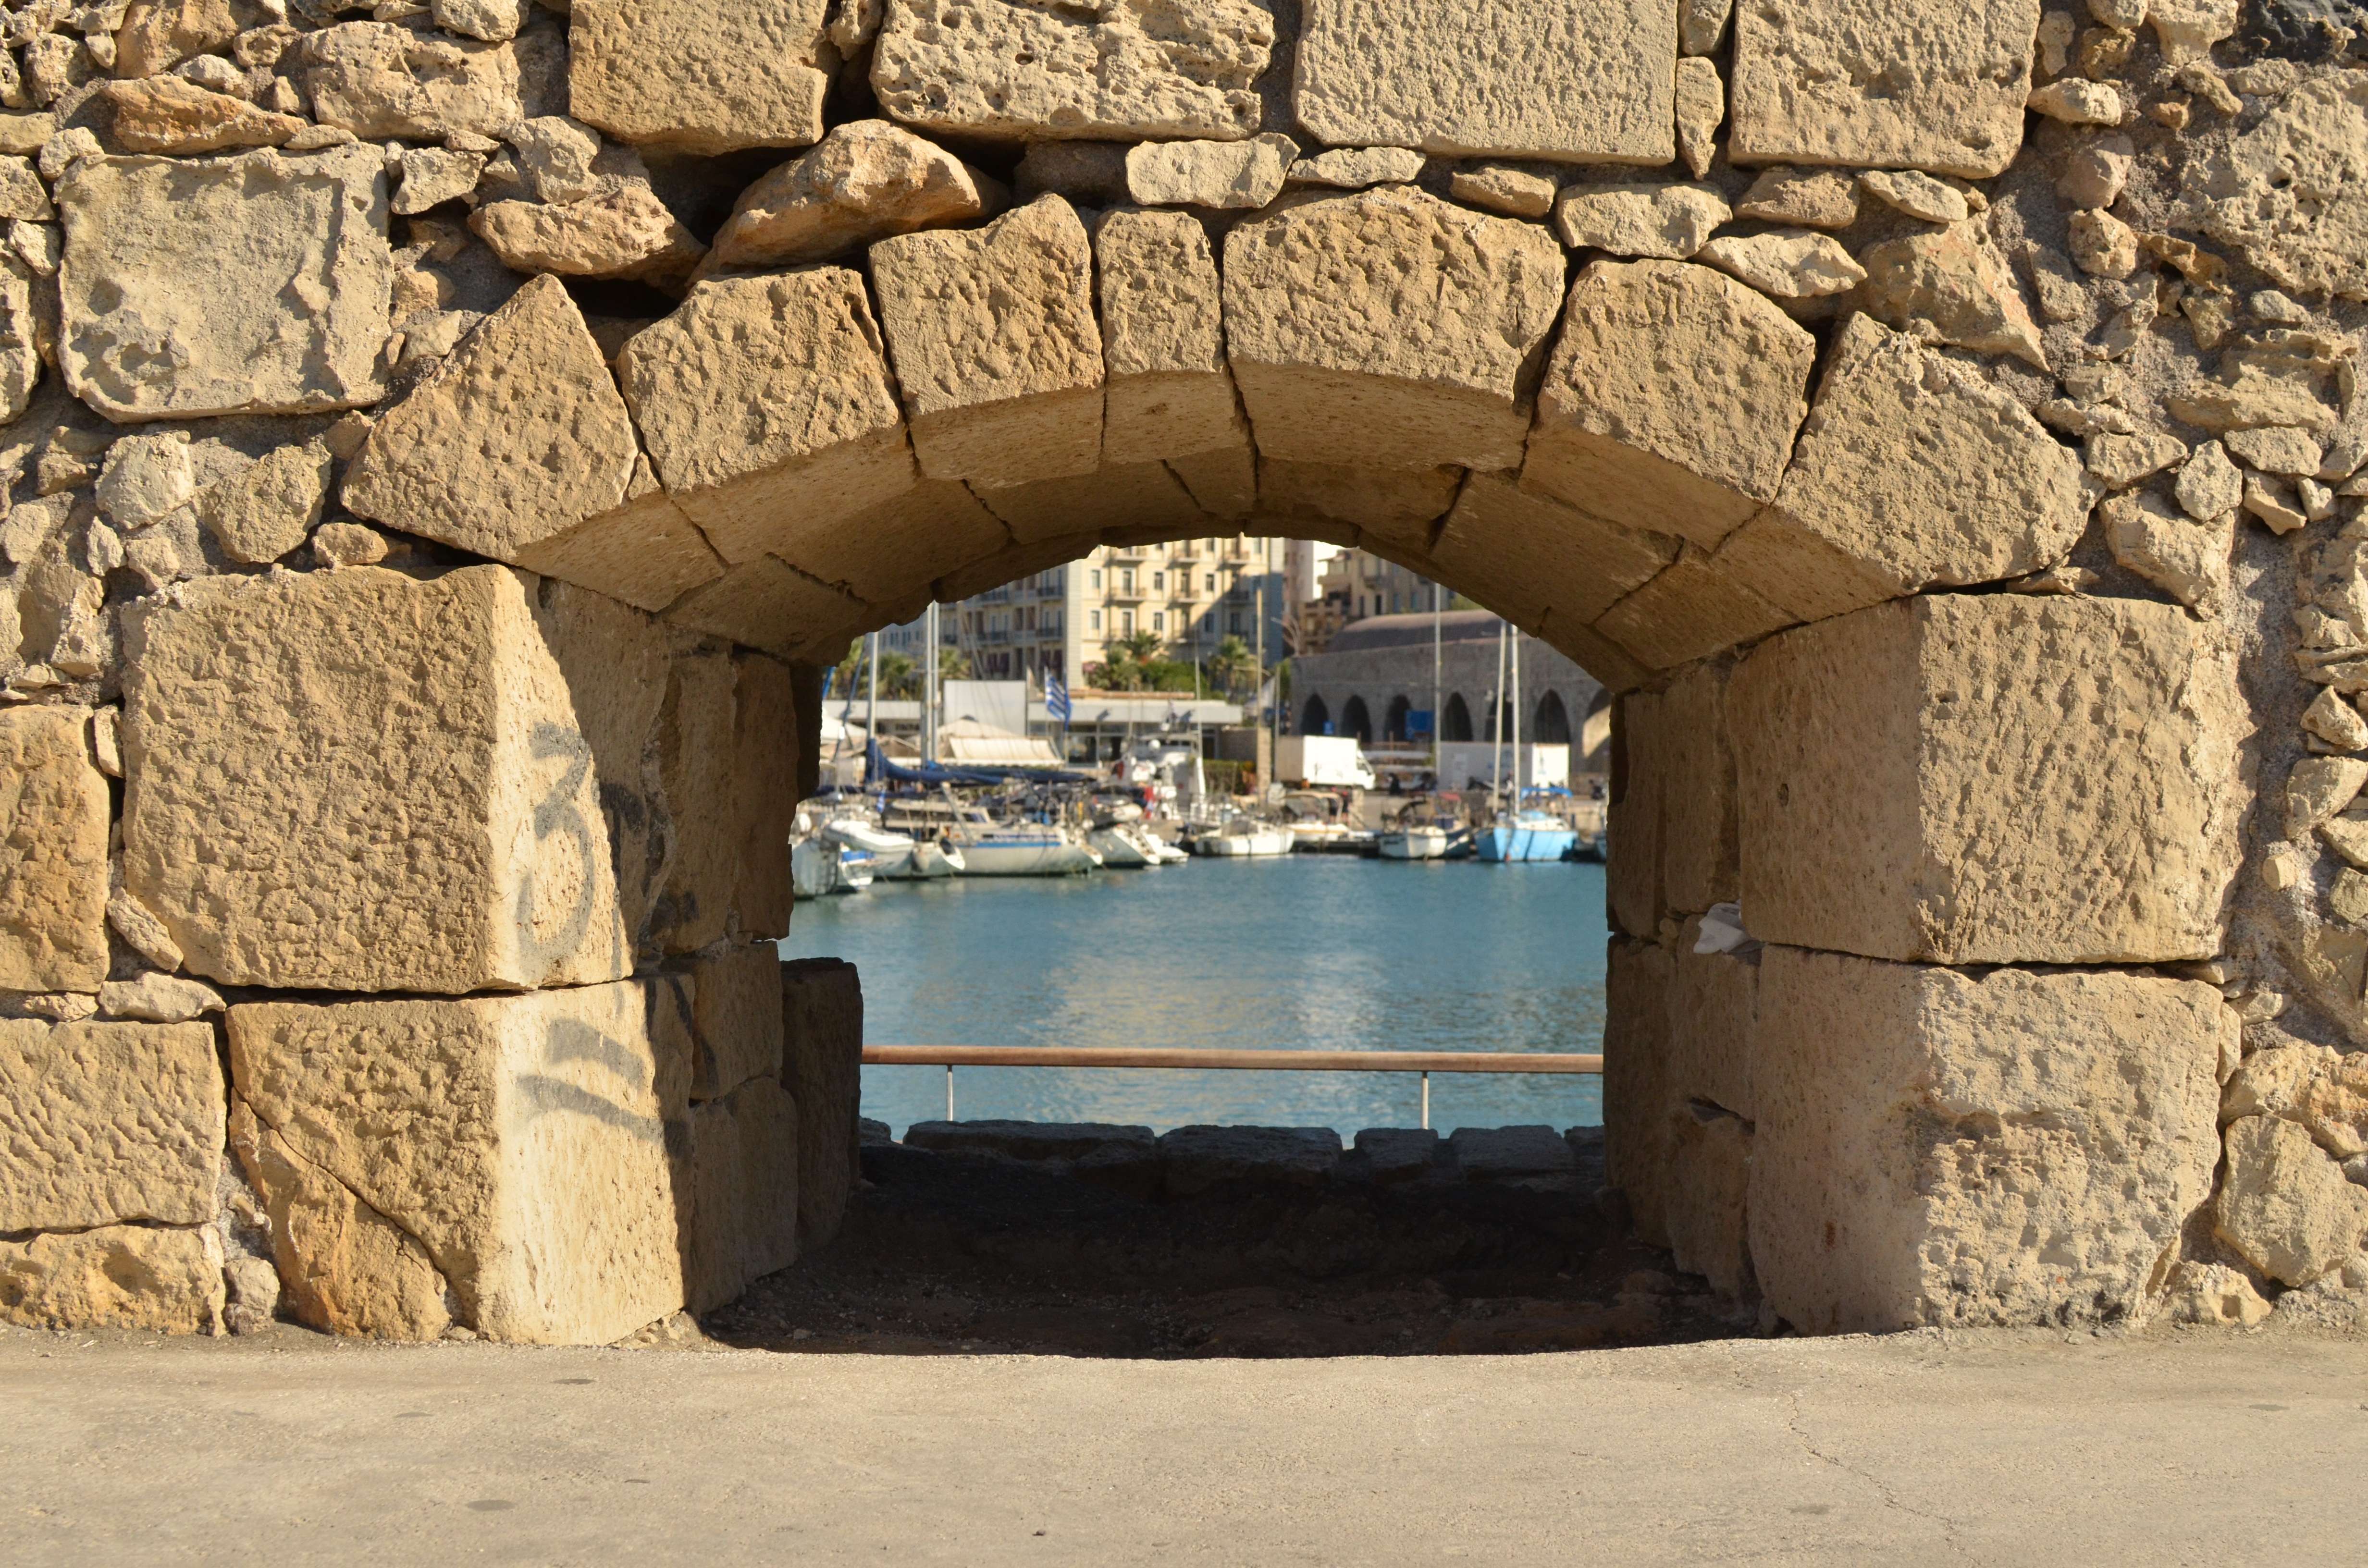
rock, architecture, wood, wall, travel, arch, fortification, temple, ruins, history, ancient history